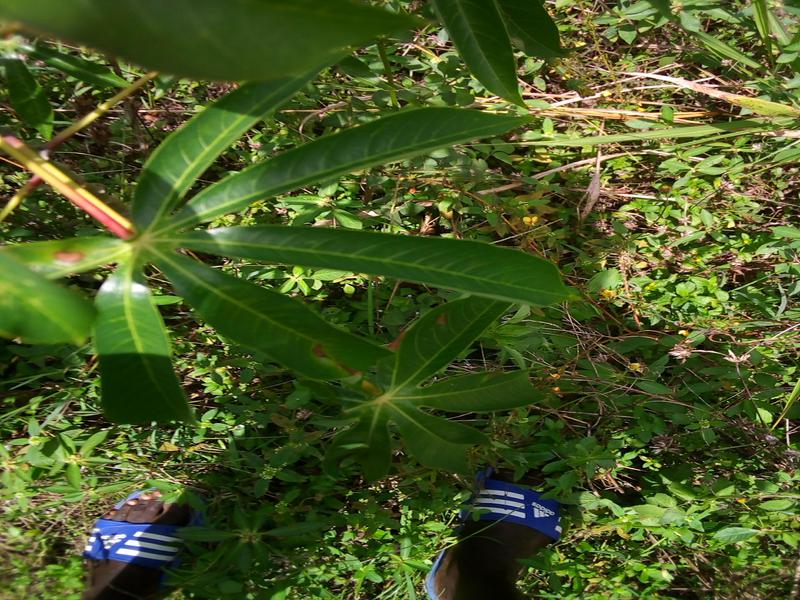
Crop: cassava
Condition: healthy